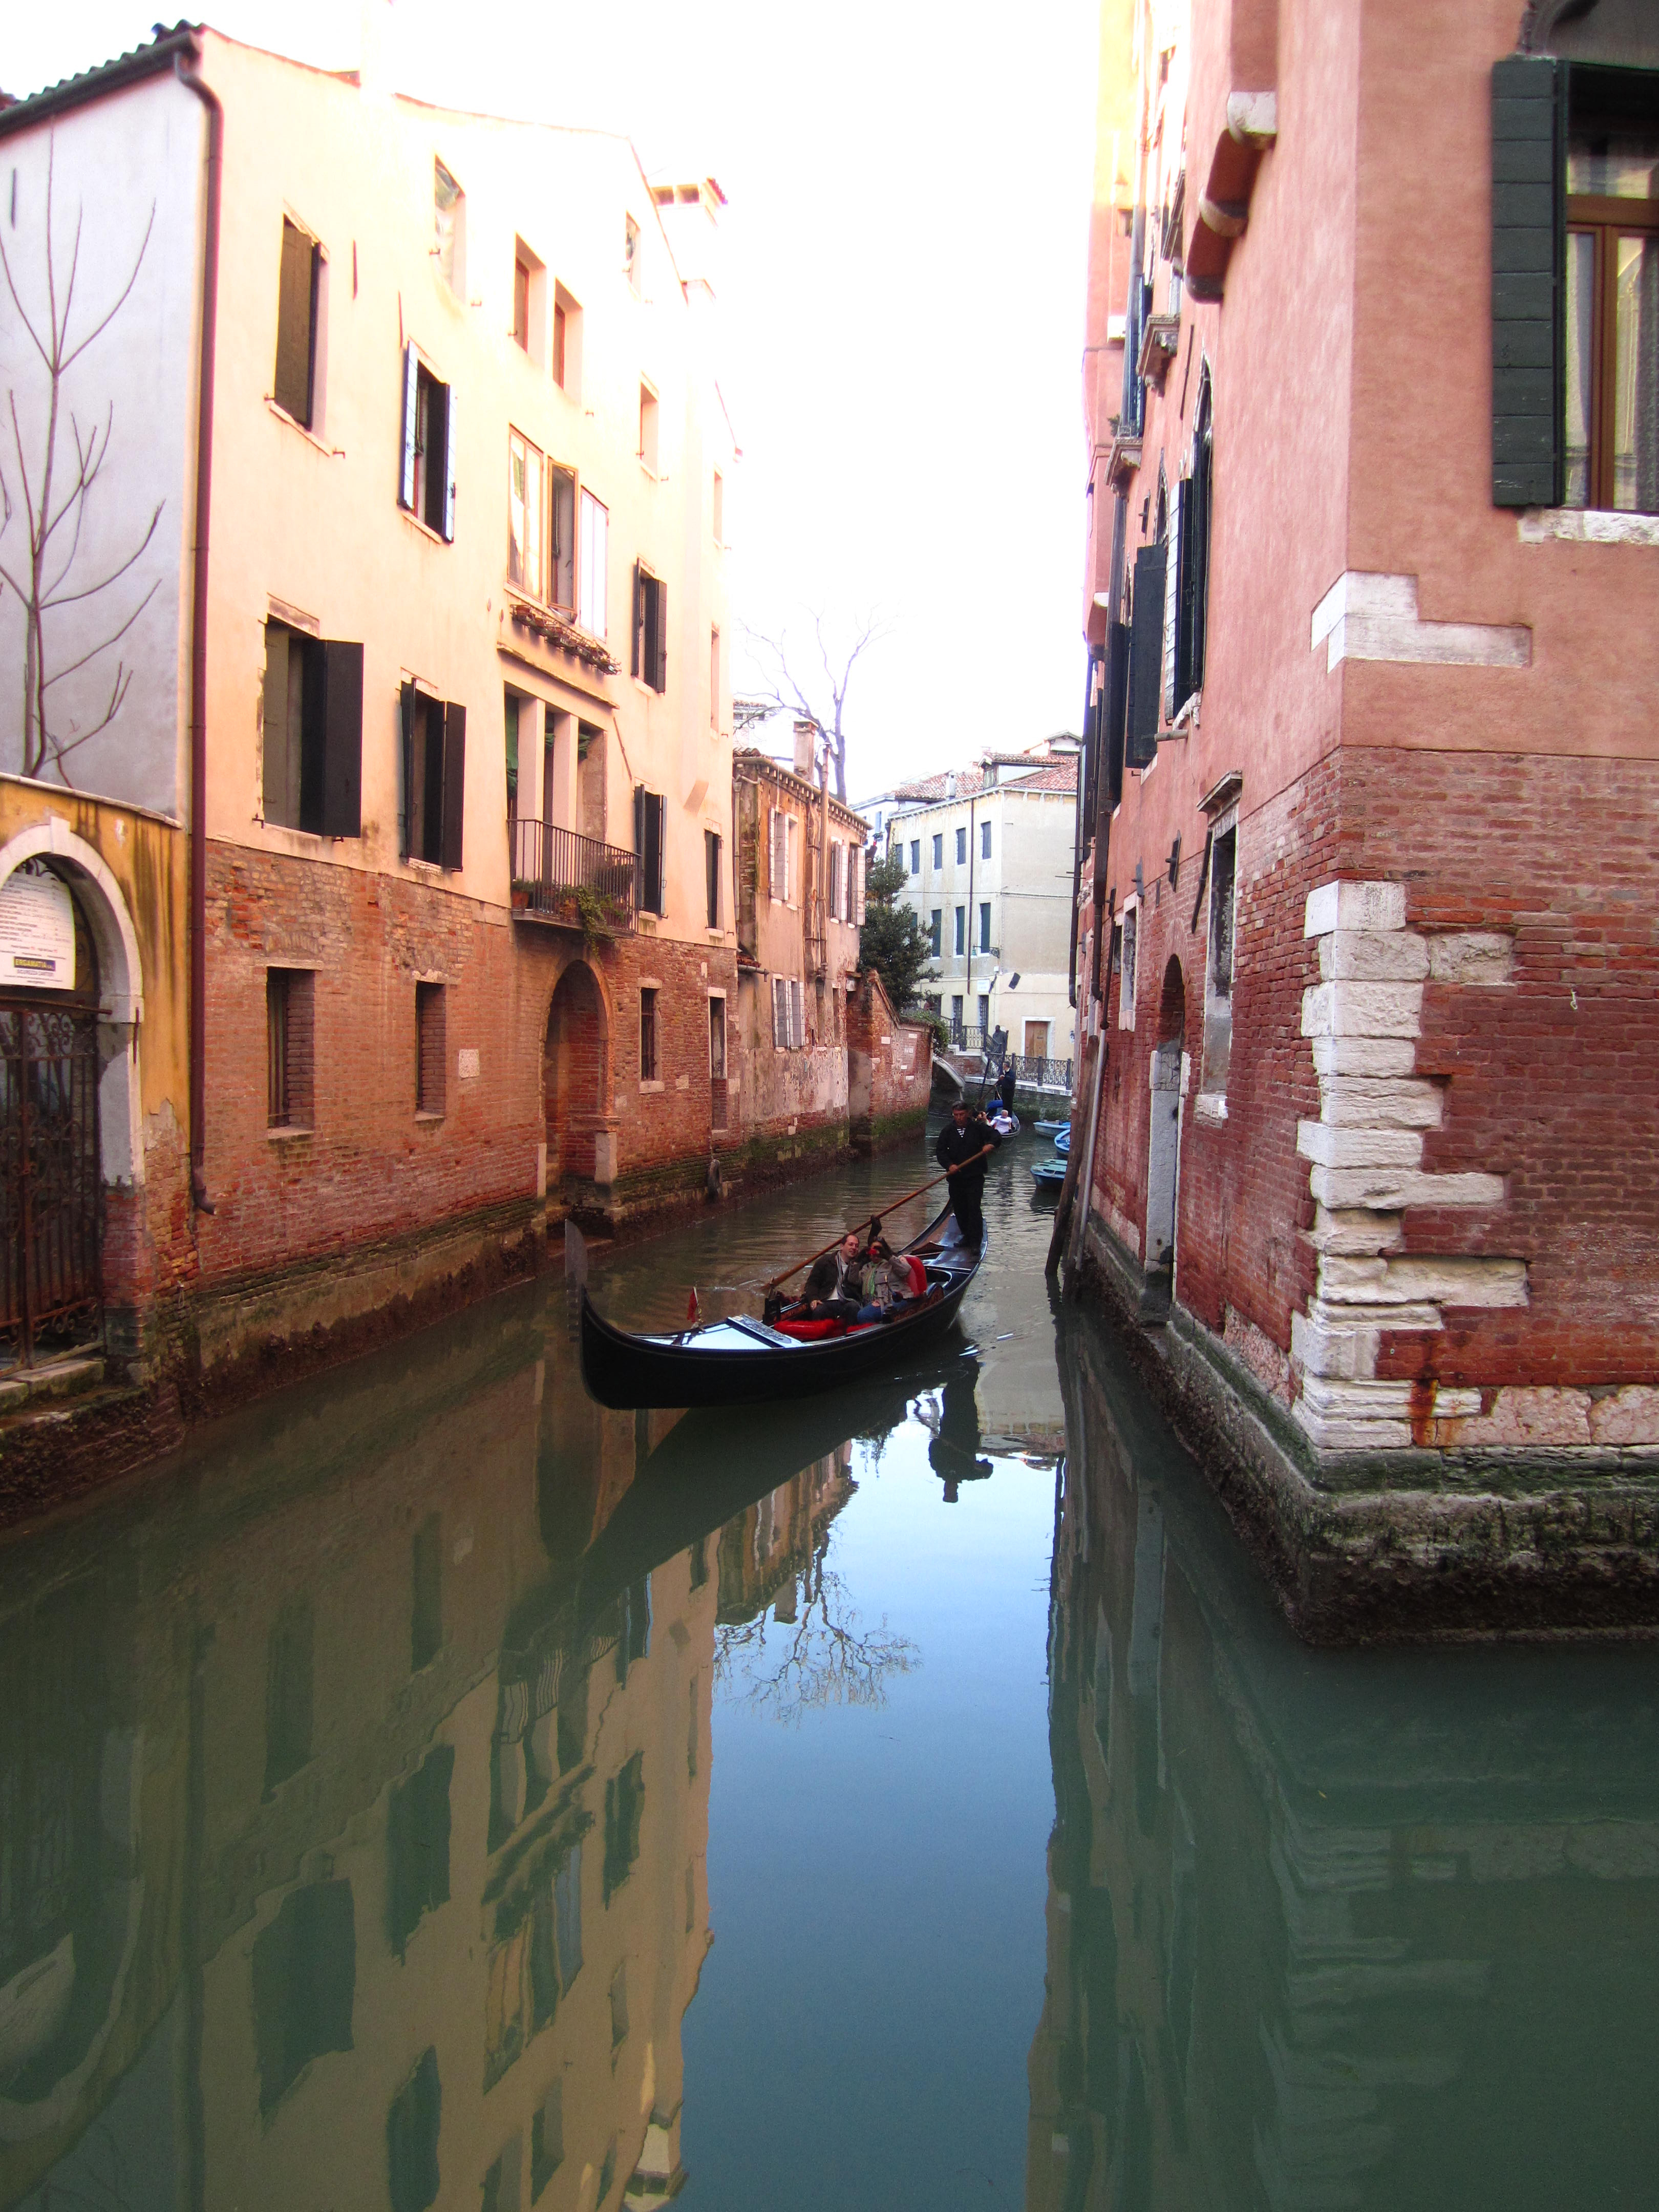
boat, town, canal, reflection, vehicle, italy, waterway, body of water, creativecommons, mirror, stock, reflections, ccby, 2d, carloszgz, cmstoolsphotoring, freeculturalworks, openlicense, freepictures, miroir, espejo, reflejo, reflejos, reflet, reflets, glace, venise, notags, channel, gondola, landform, geographical feature